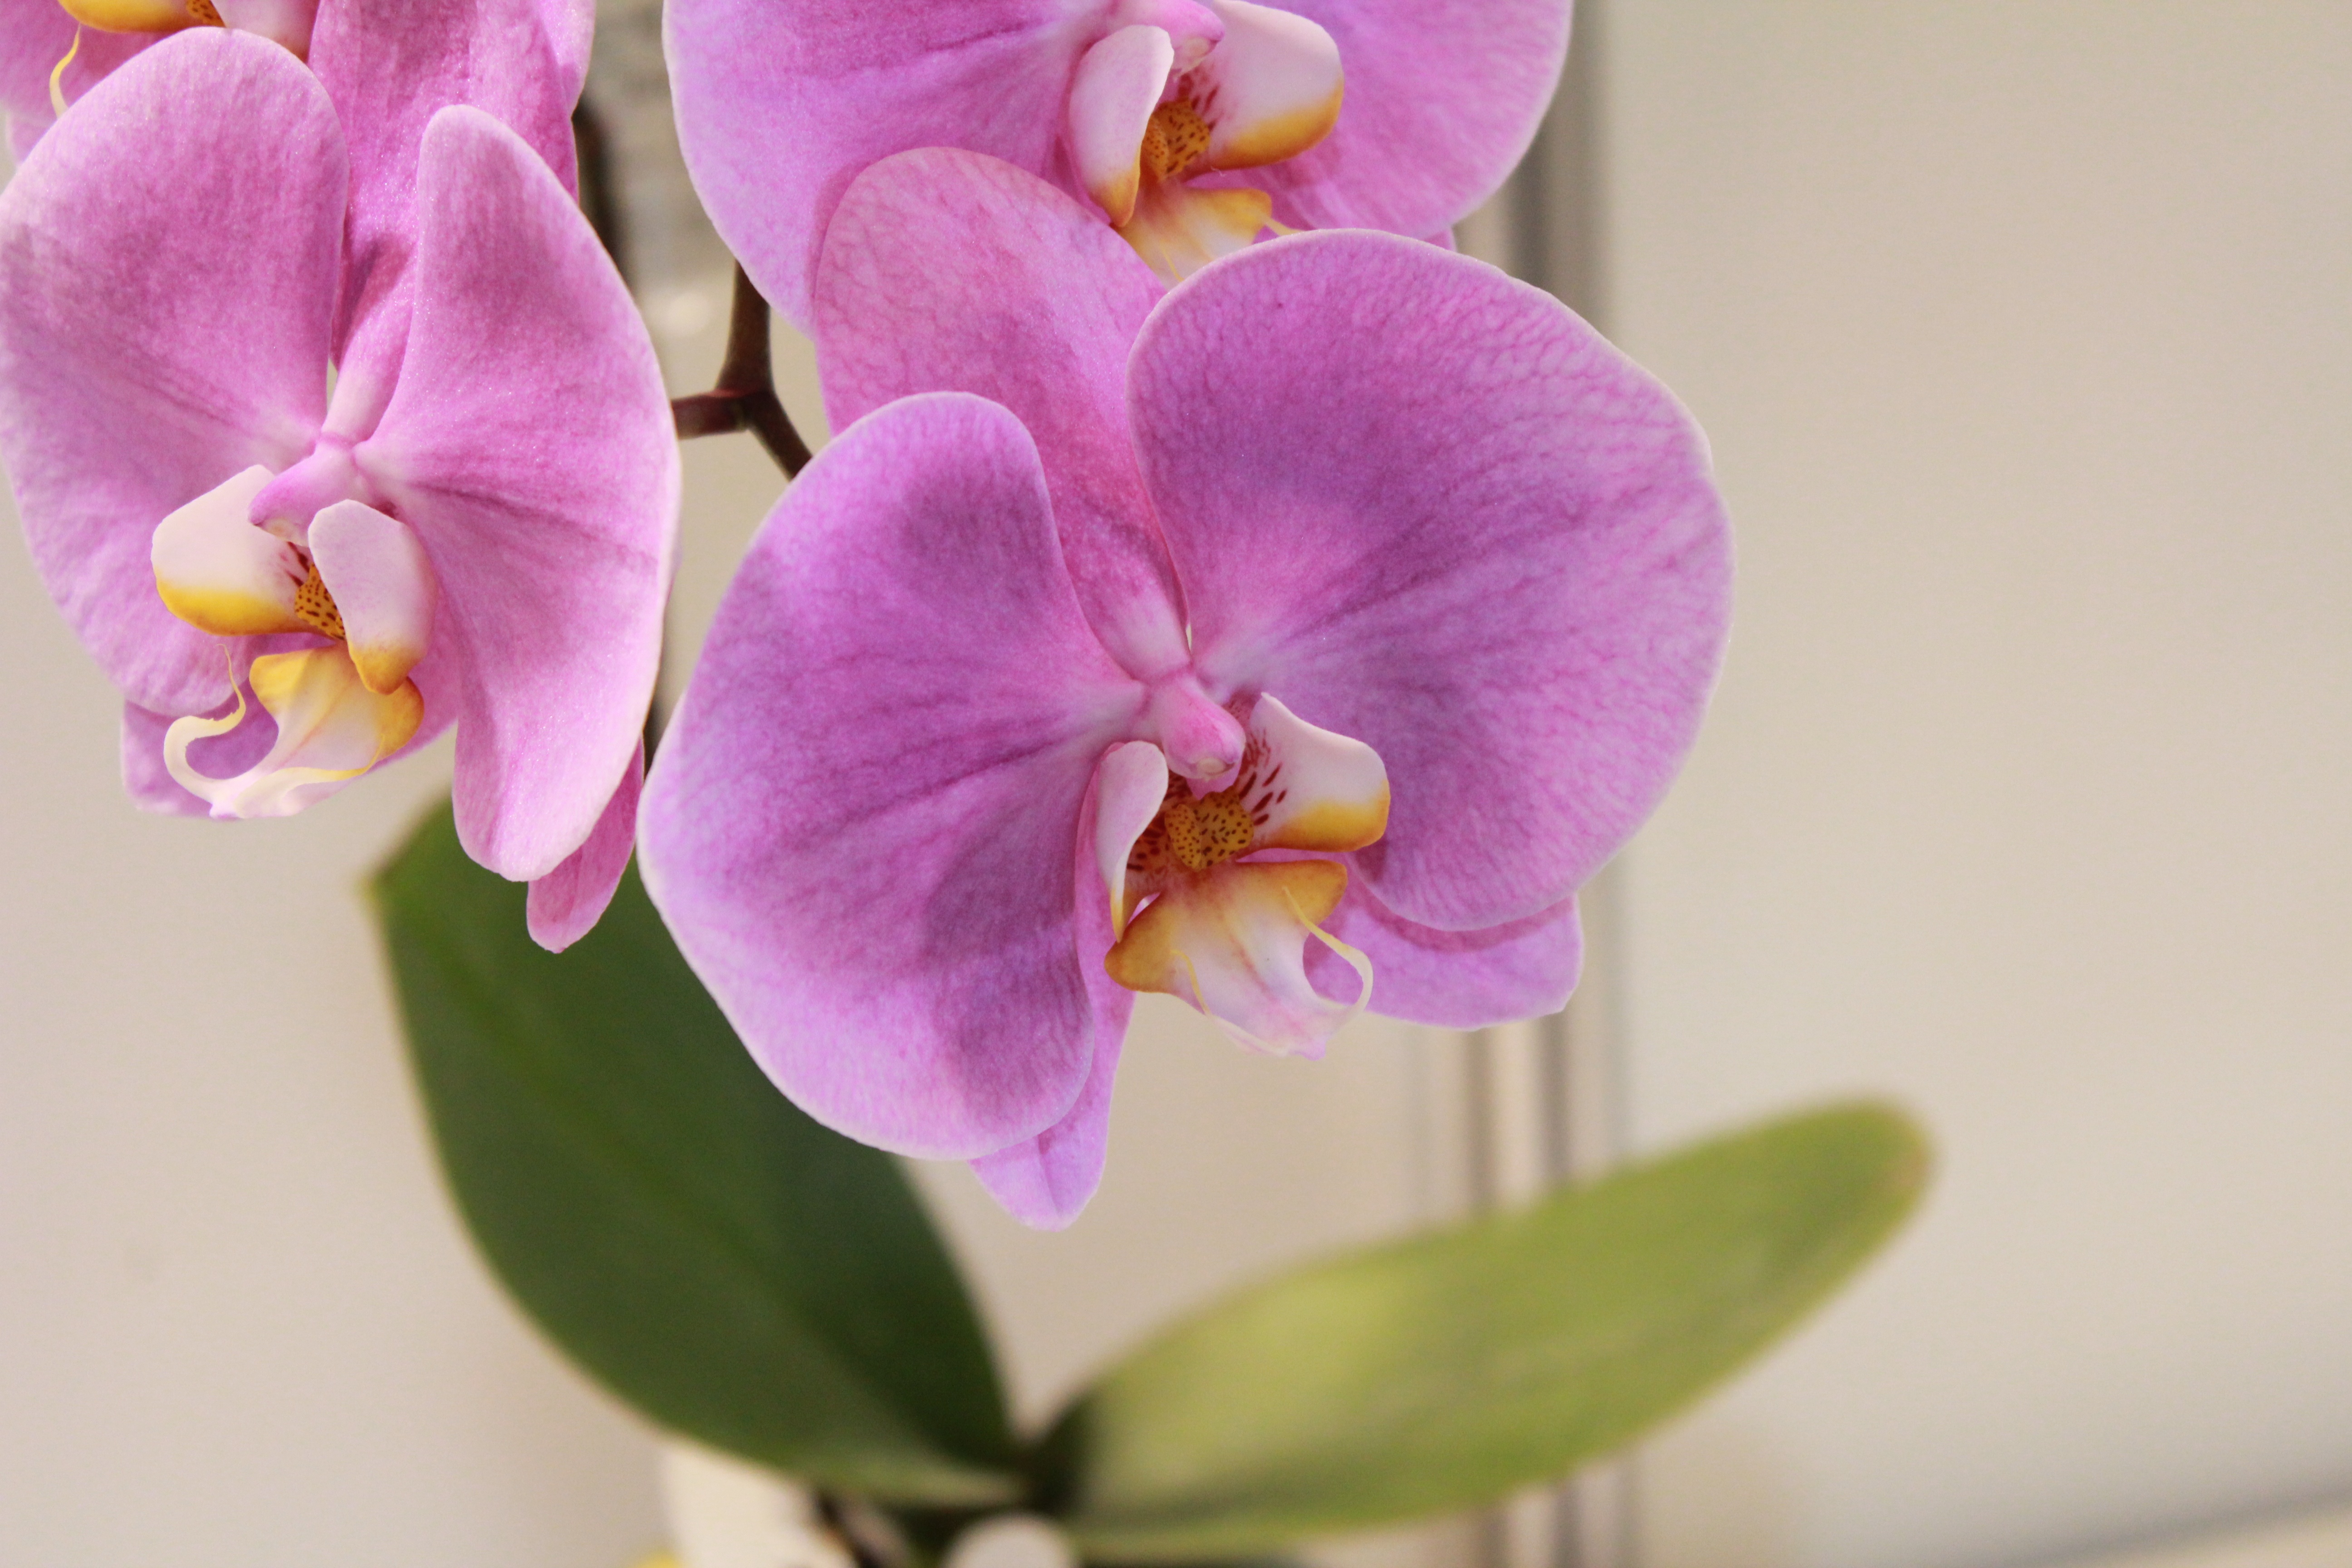
blossom, plant, flower, purple, petal, botany, pink, flora, orchid, flowers, macro photography, flowering plant, cattleya, butterfly the falkland islands, dendrobium, land plant, moth orchid, violet family, christmas orchid, cattleya labiata, phalaenopsis equestris